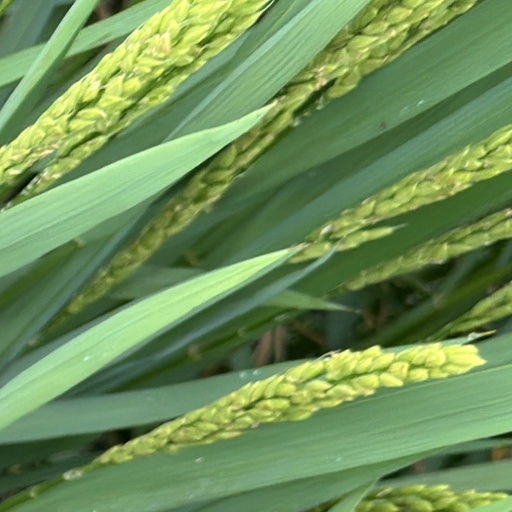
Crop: rice